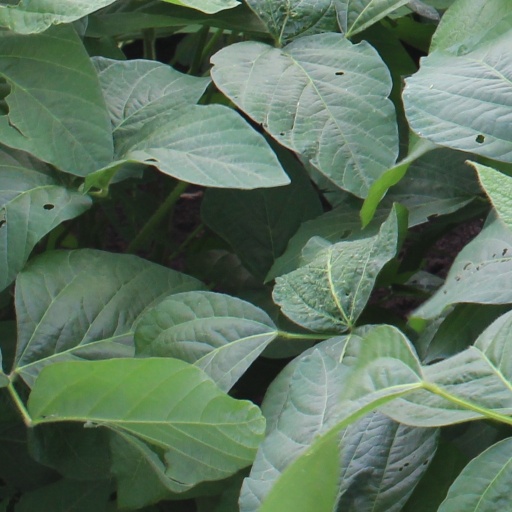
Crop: soybean